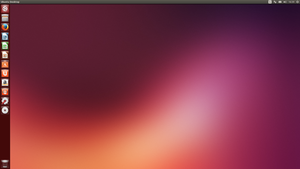
Une nouvelle version d’Ubuntu sort tous les six mois. Dans le même temps, Ubuntu est développé selon des cycles de deux ans qui définissent les principales orientations et aboutissent à des versions LTS plus particulièrement optimisées, stables et supportées durant cinq ans.